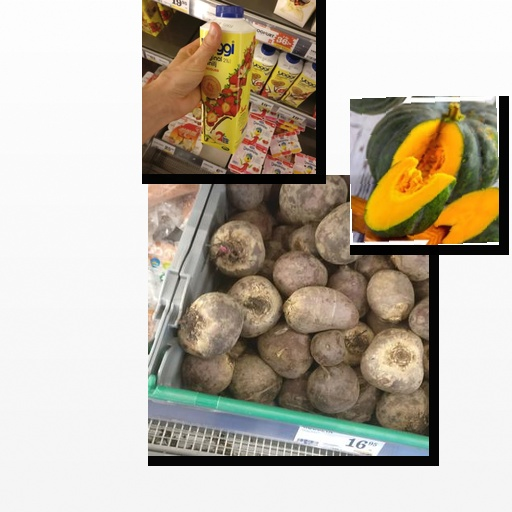
Food items: pumpkin, strawberry_yoghurt, beetroot